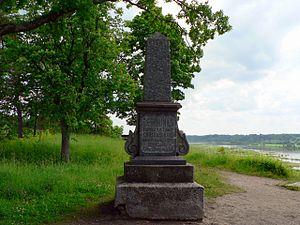
Veliuona est une ville de la Municipalité du district de Jurbarkas en Lituanie sur la rivière Niémen.